Chur

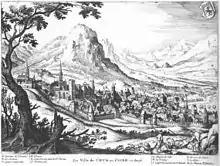
Chur in 1642, by Matthäus Merian

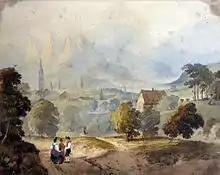
Watercolour drawing of Chur by Francis Nicholson (1753–1844)

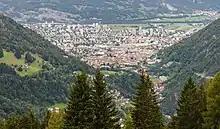
View of Chur

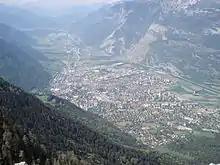
Chur from its highest point, called Fürhörnli, looking upstream

Archaeological evidence of settlement at the site, in the Eastern Alps, goes back as far as the Pfyn culture (3900–3500 BC), making Chur one of the oldest settlements in Switzerland. Remains and objects from the Bronze and Iron Ages have also been found in the eastern sector of the centre of the current city. These include Bronze-Age Urnfield and Laugen-Melaun settlements from 1300 to 800 BC and Iron-Age settlements from the 5th to 3rd centuries BC.